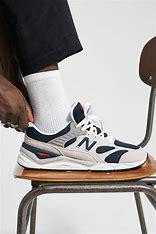
Brand: New
Model: Balance New Balance X 90